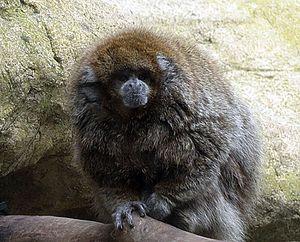
Le Titi d'Orbigny, est une espèce de primates de la famille des Pitheciidae, que l'on rencontre au Brésil et en Bolivie.